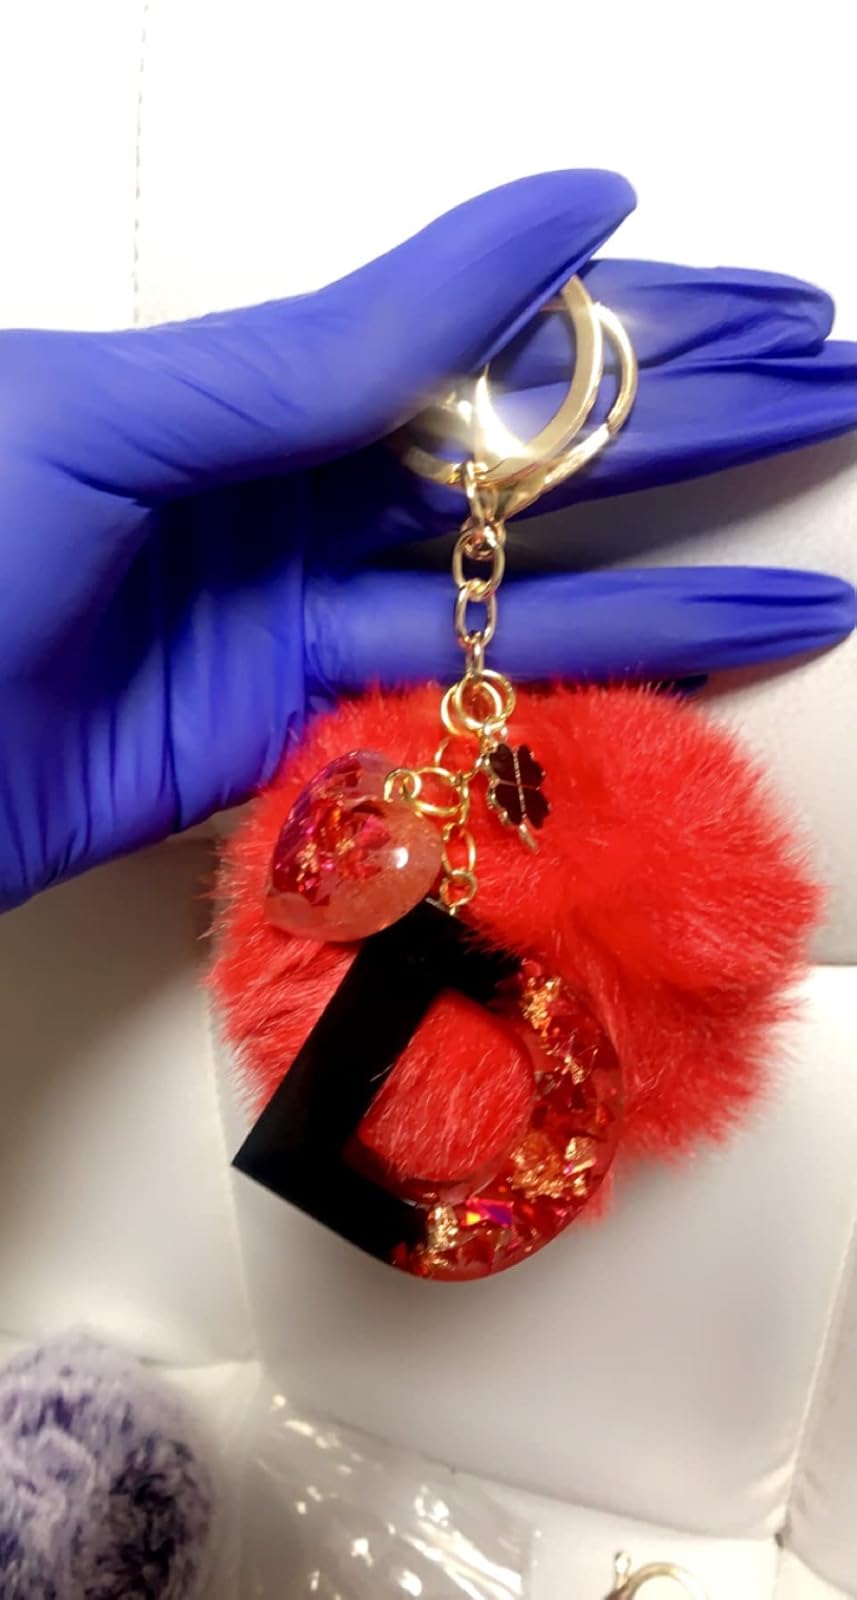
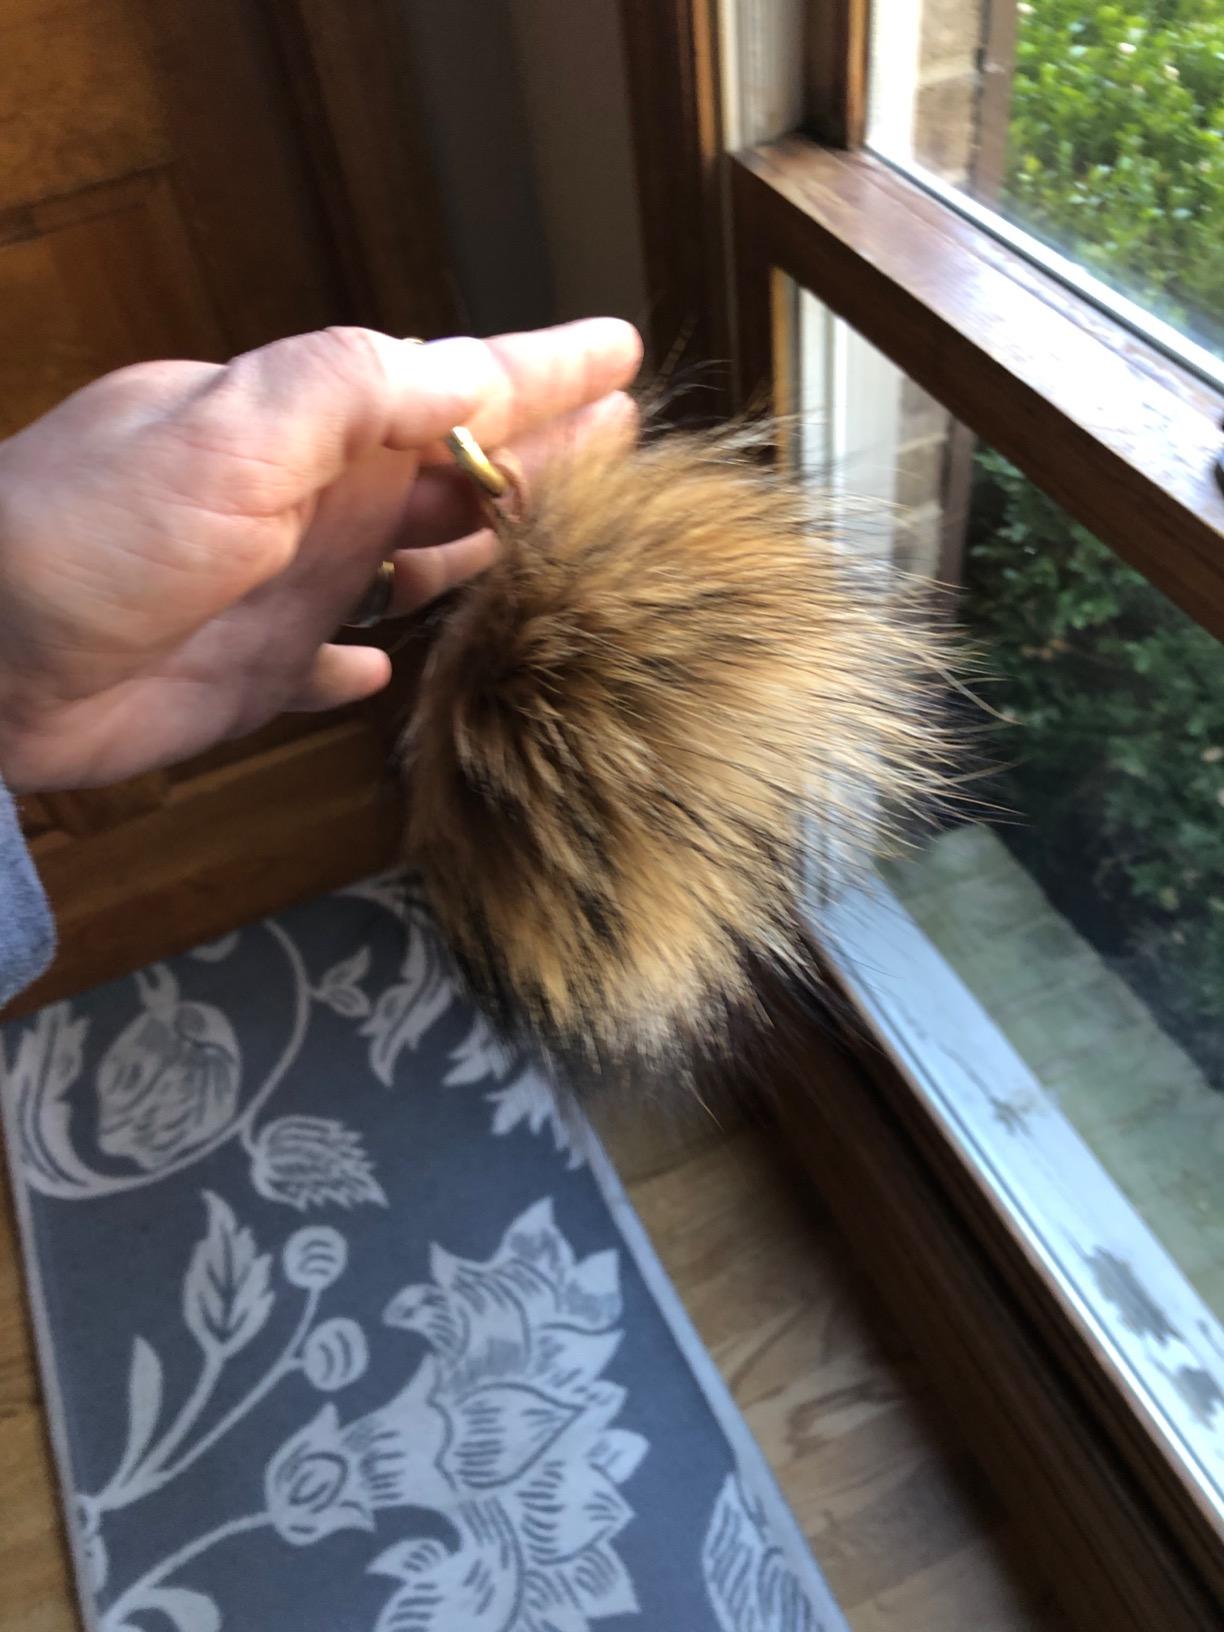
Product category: accessories_keychain
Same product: no